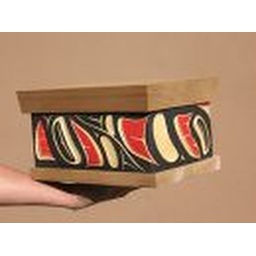
Abstract bentwood yellow cedar box by Troy Bellerose.